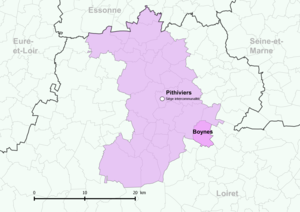
Périmètre de la fr:communauté de communes du Pithiverais - Positionnement de la commune de Boynes.
Boynes est une commune française, située dans le département du Loiret en région Centre-Val de Loire. Les habitants se nomment les Boynots et Boynottes.